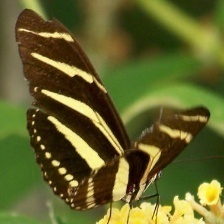
Species: ZEBRA LONG WING